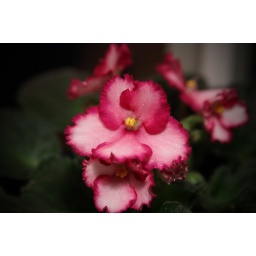
in my kitchen window